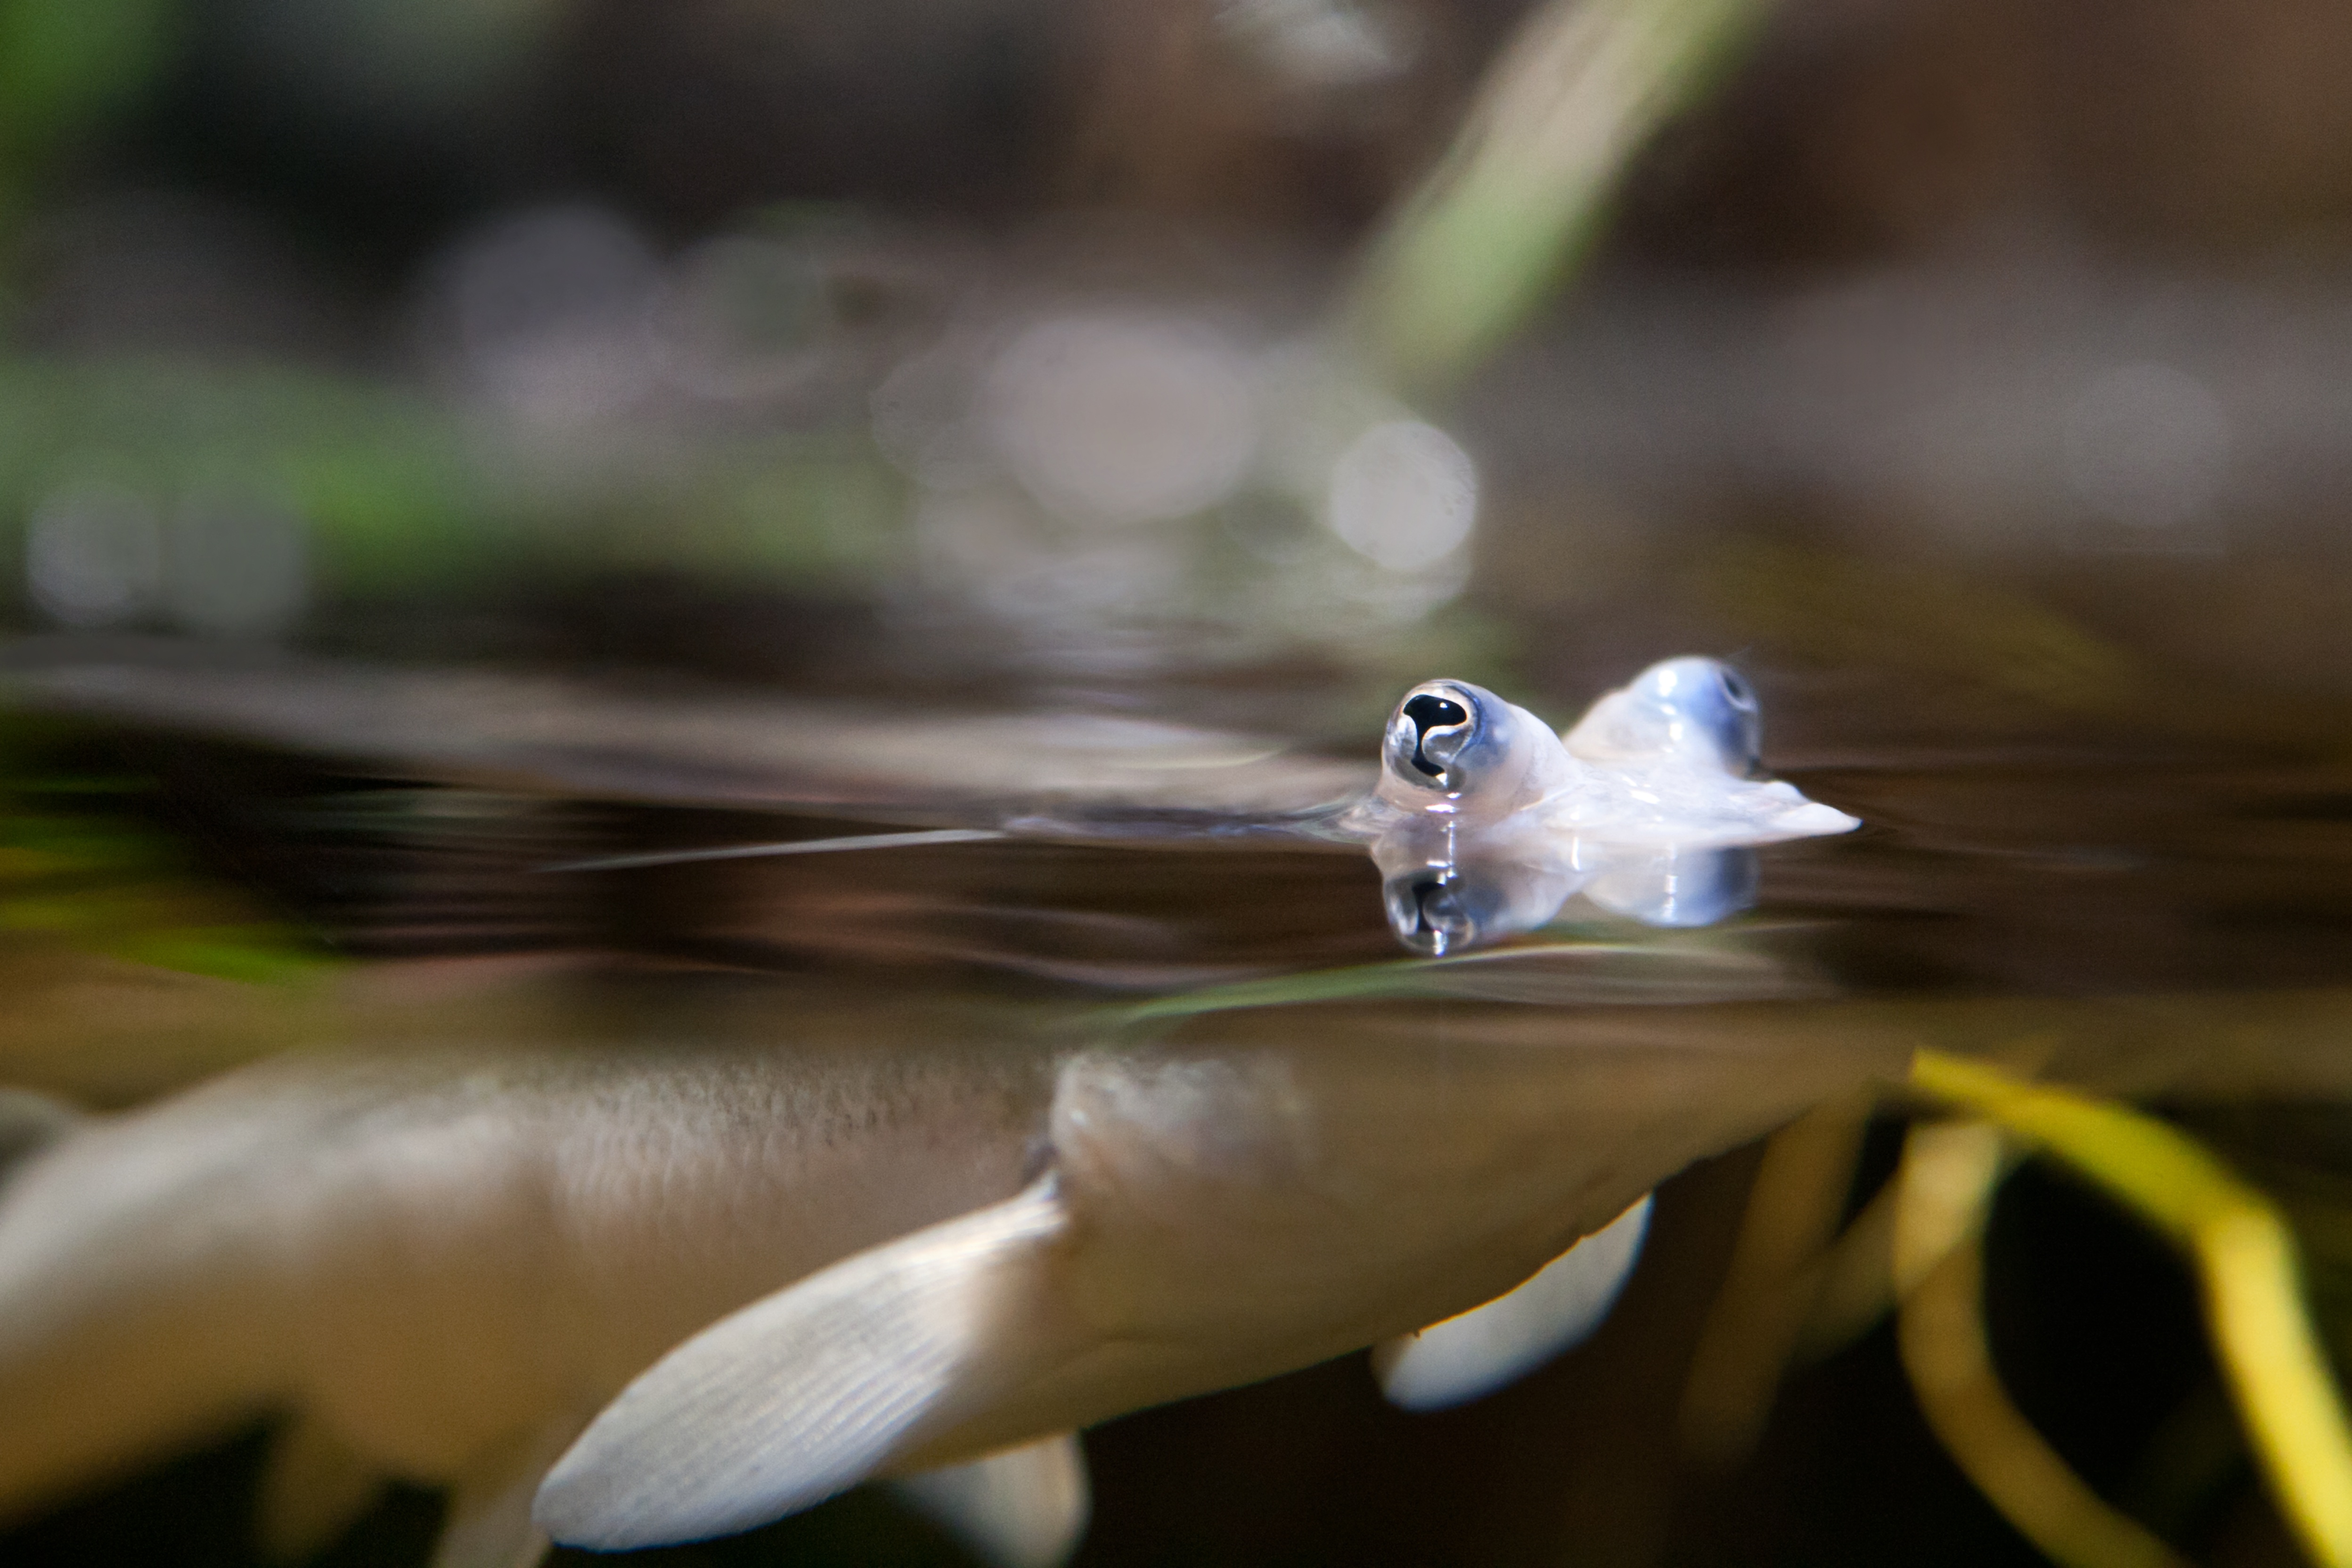
sea, water, nature, flower, wildlife, beak, biology, scale, fish, fauna, goggle, close up, eyes, aquarium, vertebrate, squint, macro photography, fish eyes